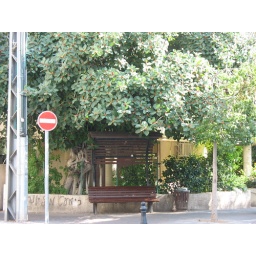
Bench under a mangrove tree in Gordon street (Tel Aviv)